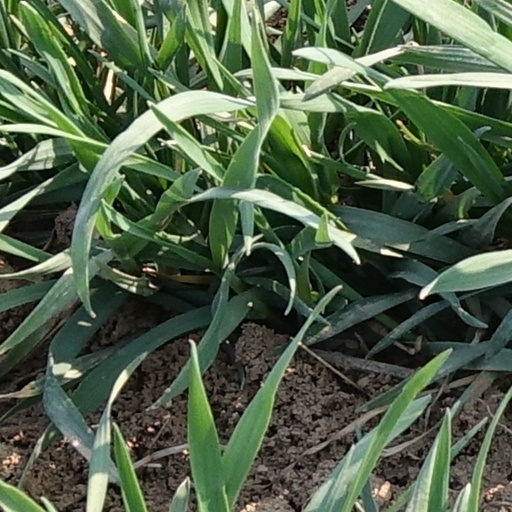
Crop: wheat